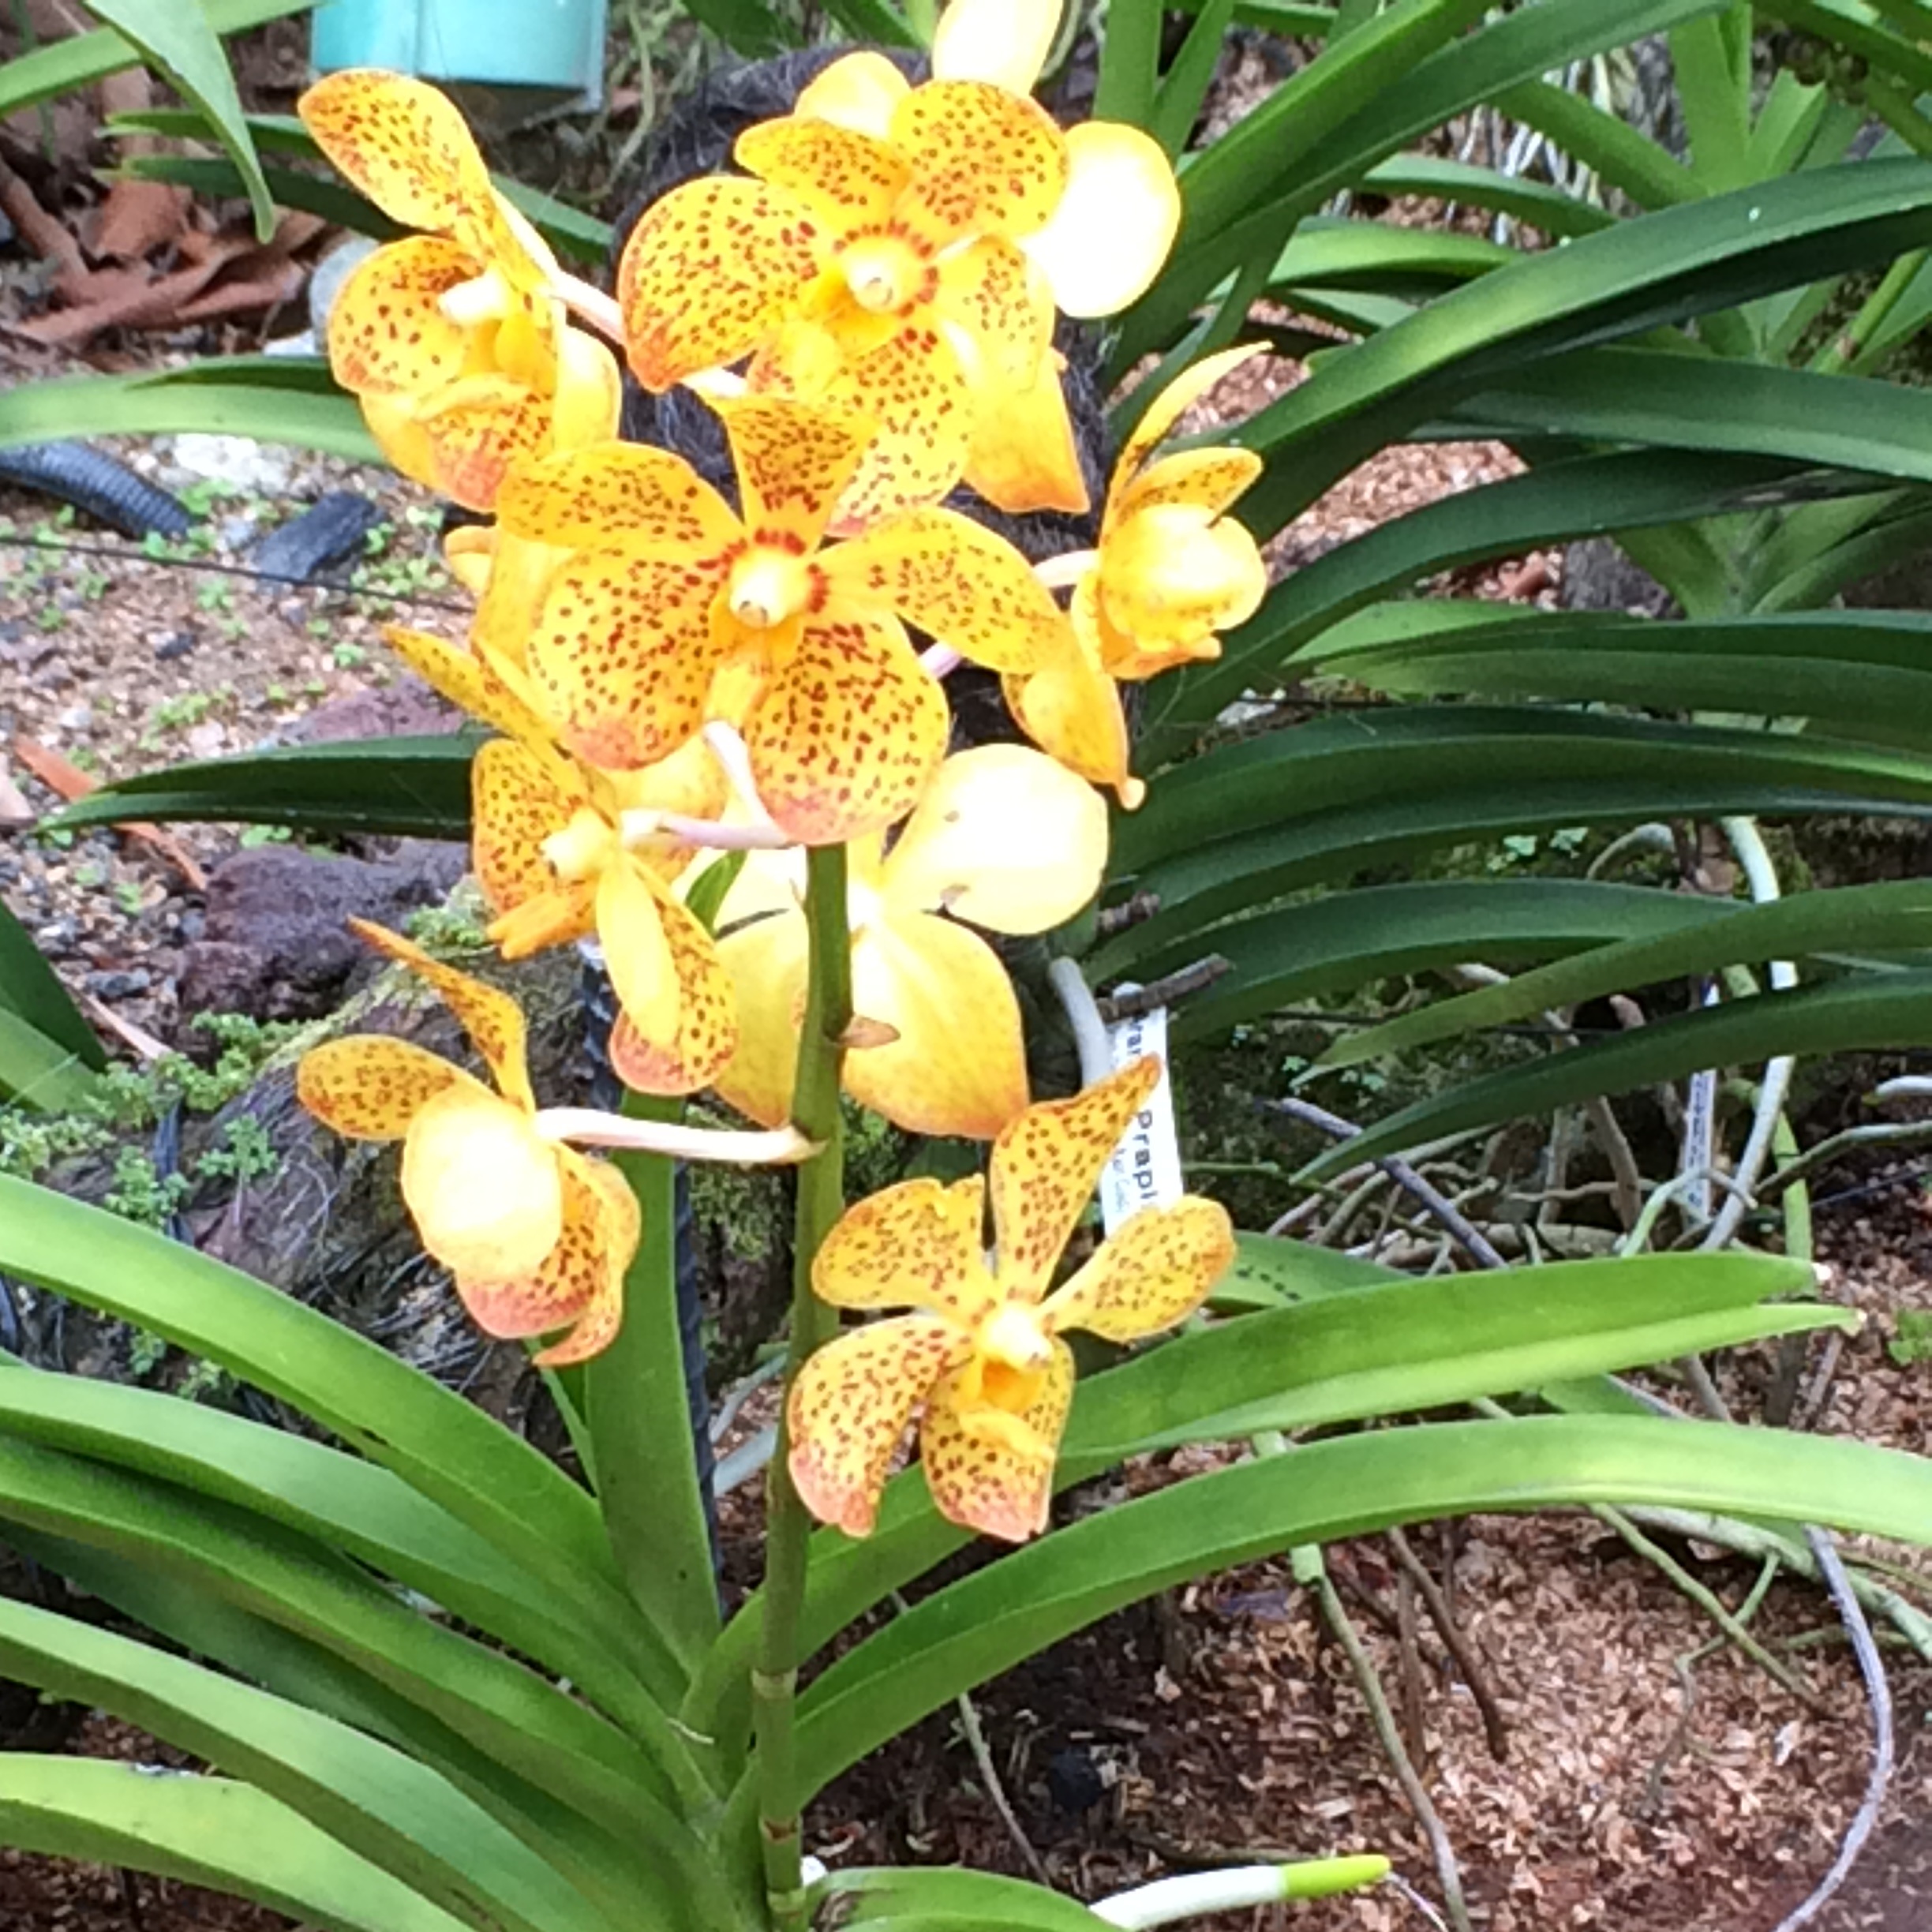
plant, flower, botany, flora, orchid, flowering plant, cattleya, land plant